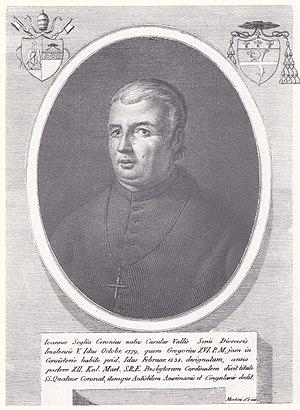
Giovanni Soglia Ceroni est un cardinal italien du XIXᵉ siècle.